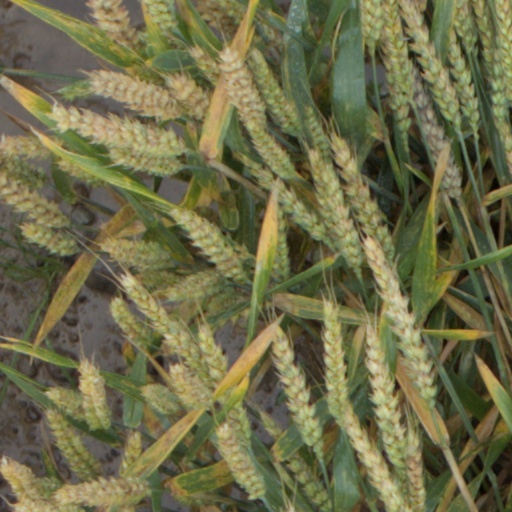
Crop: wheat